University of South Alabama

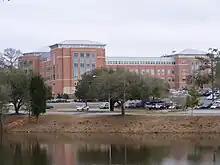
The Pat Capps Covey College of Allied Health and College of Nursing

The university offers a range of undergraduate and graduate degrees in ten colleges and schools. Several programs offer masters level degrees in addition to undergraduate degrees. Doctoral level degrees are offered in several areas, including a Doctor of Pharmacy degree offered in collaboration with Auburn University.